Combellack–Blair House

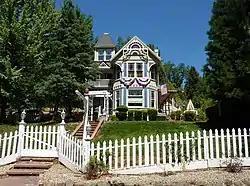

The Combellack–Blair House is a historic house in the Gold Rush town of Placerville, in El Dorado County, California, built in 1895. The landmark house was placed on the National Register of Historic Places (NRHP) on February 14, 1985.